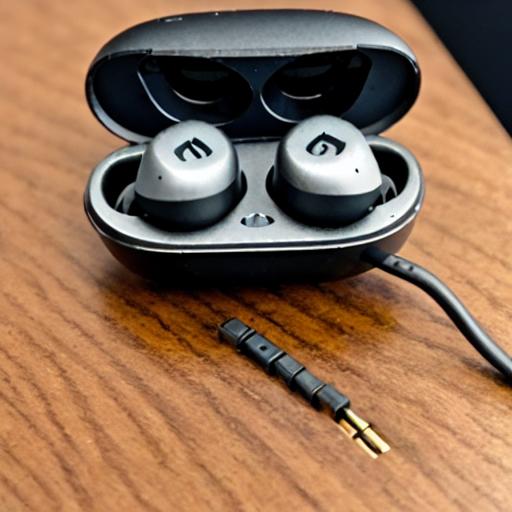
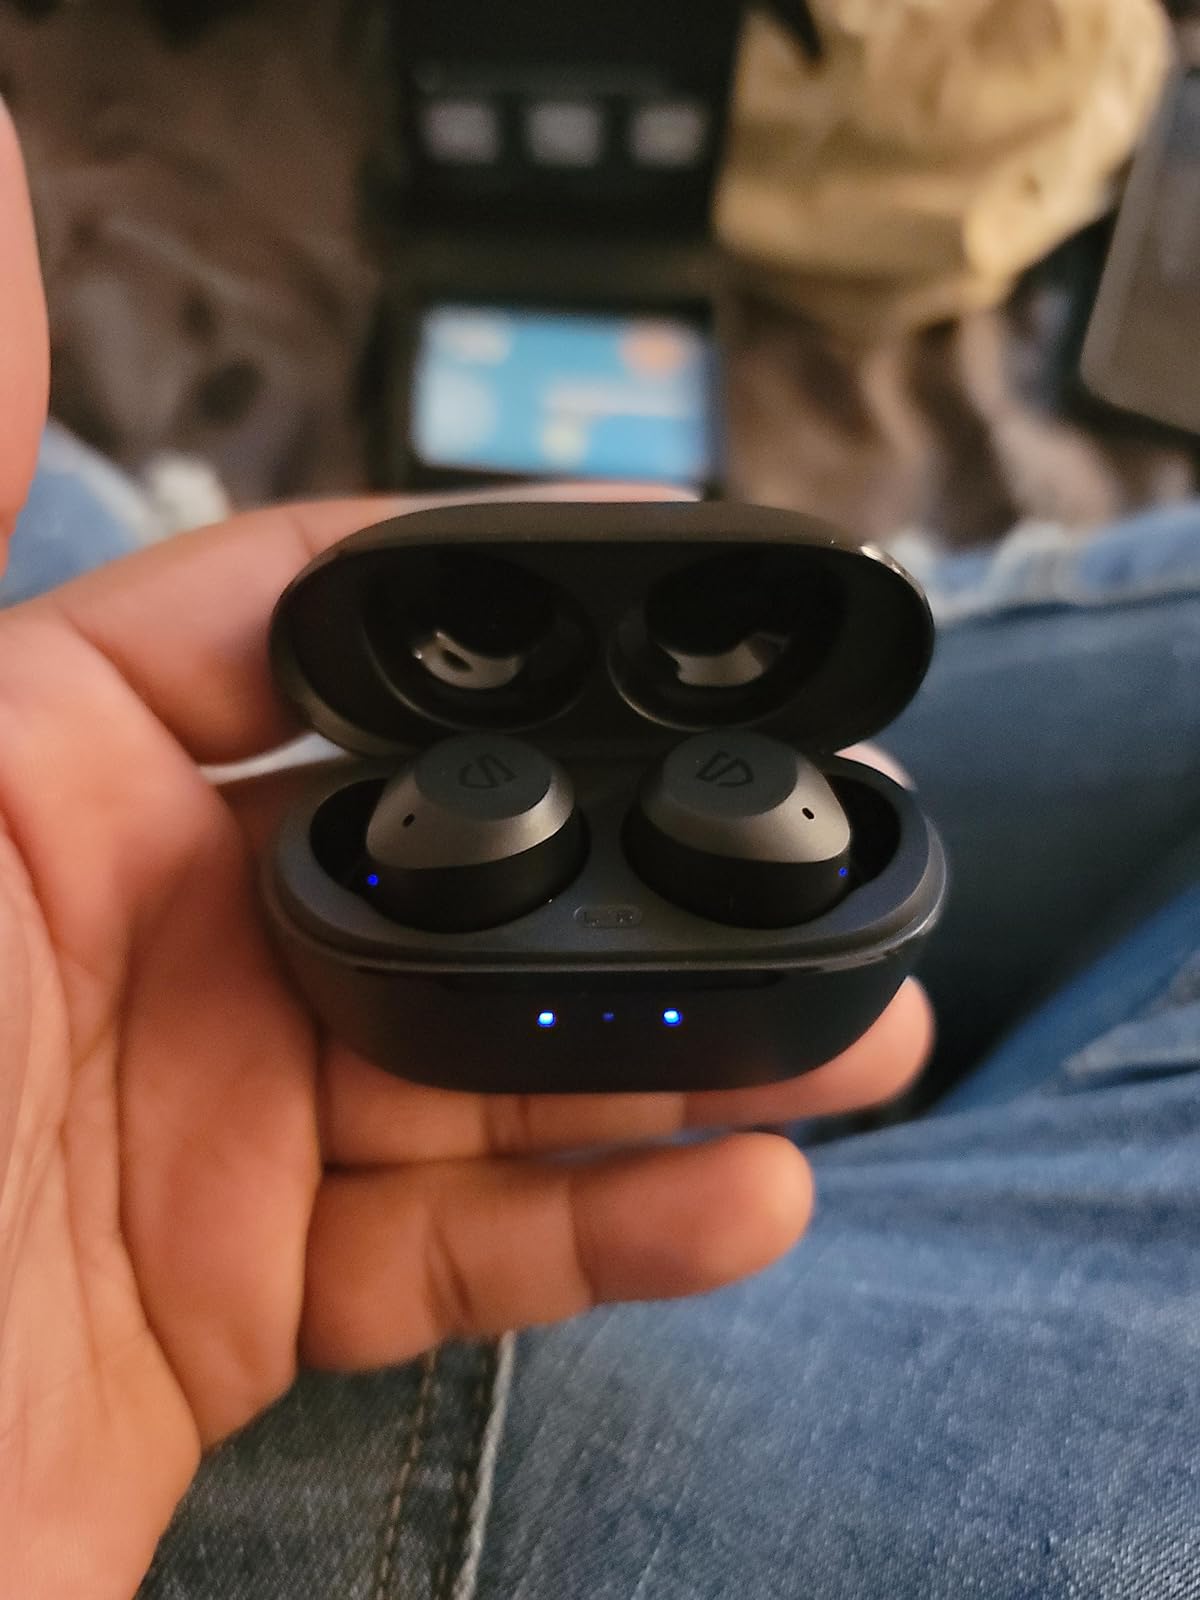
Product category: earbuds
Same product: no